Hill College

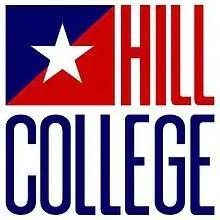

Hill College is a public community college in Hillsboro, Texas. It opened in 1923.